Gibraltar Cross of Sacrifice

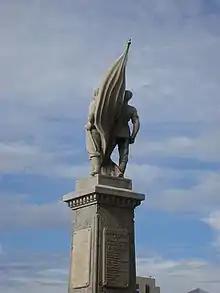
Remembrance Sunday ceremonies have been held at the Gibraltar War Memorial since 2009.

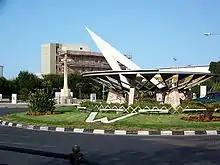
Gibraltar Cross of Sacrifice adjacent to sundial roundabout at Winston Churchill Avenue and Devil's Tower Road

The Cross of Sacrifice was taken down in 1941 during World War II "for military reasons". After the war, it was found to have been badly damaged by erosion. A new cross was erected, but as the original location was not available the new cross was erected in its current location west of the cemetery.